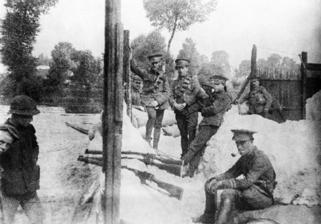
Building: First shot memorial
Country: Belgium
Year built: 1939
British war monument in Casteau, Belgium First shot memorial Commune of Mons For the first British action on the Western Front of the First World War Unveiled August 20, 1939 ( 1939-08-20 ) Location 50°30′18.4″N 3°59′52.4″E / 50.505111°N 3.997889°E / 50.505111; 3.997889 Casteau , Hainaut , Belgium Designed by Mr Bertiaux The inscription on the memorial reads: This tablet is erected to commemorate the action of "C" Squadron 4th Royal Irish Dragoon Guards on 22nd August 1914 when Corporal E. Thomas fired the first shot for the British Expeditionary Force and Captain C. B. Hornby led the first mounted attack against the Germans External links to photographs of the memorial Memorial, flags, plaque and signage Detail of plaque The memorial in relation to the plaque commemorating the 1918 advance Men of the 4th (Royal Irish) Dragoon Guards , photographed at a defensive position in August 1914 The first shot memorial is the common name of a monument in Casteau , Belgium, marking the first British engagement on the Western Front of the First World War .  The monument stands near to the start of a charge made by elements of C Squadron of the 4th (Royal Irish) Dragoon Guards , commanded by Captain Charles Beck Hornby , against cavalry scouts from the German 9th Cavalry Division on 22 August 1914.  A number of Germans were sabred and captured before the unit came under fire from a larger German force.  The British dismounted and returned fire, with Drummer Edward Thomas firing the first shot by British troops on this front of the war, before withdrawing. The monument was designed by an architect from nearby Mons, Mr. Bertiaux, and was unveiled on 20 August 1939, just prior to the 25th anniversary of the action and the outbreak of the Second World War.  The monument stands opposite one commemorating the furthest advance by the Canadian 116th Infantry Battalion at the end of the war, 11 November 1918. Action The 4th (Royal Irish) Dragoon Guards , a British Army cavalry regiment, had arrived in France on 16 August 1914 and were almost immediately moved to the front.  The intention was to defend Belgium which, with France and Luxembourg, had been invaded by the Germans as part of the Battle of the Frontiers .  The 4th Dragoon Guards scouted the advance of the rest of the 1st Cavalry Division .  Soon after crossing the Belgian border 4th Dragoon Guards scout observed parties of German cavalry and on 22 August the regiment's C Squadron, under Major Tom Bridges, was ordered to investigate. At around 6:30 am C Squadron reached a crossroads south of the village of Casteau and began watering their horses.  They heard from refugees that a party of 4-5 German cavalry were approaching. The squadron's 4th Troop dismounted and made ready with their carbines while 1st Troop, under Captain Charles Beck Hornby remained on their horses, ready to charge with the sabre.  The German party, who were from the 4th (Westphalian) Cuirassier regiment (part of the 9th Cavalry Division ), did not notice the British cavalry until just after they turned back for Casteau. Hornby's 1st Troop charged them immediately while 4th Troop remounted and the remainder of the squadron followed up. The Cuirassiers were joined at Casteau by a six-man picquet of the 13th Uhlan Regiment .  1st Troop closed with the Germans and engaged in hand-to-hand combat; the British claimed several Germans wounded and Hornby is credited as becoming the first British officer to draw blood in the war, having sabred a German. The Germans fell back and, being reinforced, dismounted to open fire on the British cavalry; it was around 7:00 am. C Squadron's 4th Troop were ordered to dismount and return fire.  The troop's  Drummer Edward Thomas was the first to open fire aiming at a German officer some 400 yards (370 m) away. Thomas saw the man fall to the ground but did not know if he had hit him.  Being outnumbered the British withdrew, having suffered one man lightly wounded, two horses killed and one wounded. Several German soldiers were taken prisoner, some of whom were wounded and received treatment from the Dragoon Guards' medical officer. The records of the 4th Cuirassiers note losing three men captured, one missing (who rejoined the regiment later that day), no wounded or killed and one horse grazed.  The action was a prelude to the following day's Battle of Mons which led to the Great Retreat of the British forces to new defensive positions along the Marne . Hornby and Thomas both survived the war.  Hornby received the Distinguished Service Order for the action and retired as a major in 1917 on account of wounds. Thomas reached the rank of sergeant and served in the Machine Gun Corps before returning to the 4th Dragoon Guards, with whom he remained until leaving the army in 1923.  He was not aware of the significance of his shot in the action until after the end of the war. Although it was the first shot fired on the Western Front, British forces elsewhere in the world had already opened fire on German forces. By the time the first British shot was fired Belgium had been almost totally overrun and the French and Belgian armies engaged for some days and had suffered in excess of 300,000 casualties. Memorial The action is commemorated as the British Army's first of the war by a stone-built monument with a bronze plaque in Casteau.  The monument names Thomas and Hornby and commemorates both the first shot and the preceding charge, but is commonly known as the "first shot memorial". The memorial stands some 2 kilometres (1.2 mi) from the location of Thomas's shot but is close to the starting point for Hornby's charge. The commune of Mons , in which the memorial stands, stated that it was sited here for ease of maintenance, though the real reason may have been to provide a juxtaposition with a plaque marking the furthest advance by British Commonwealth forces in this sector in 1918. The plaque, which is mounted to the wall of a restaurant opposite the first shot memorial, marks the furthest advance by picquets of the Canadian 116th Infantry Battalion at the time of the 11 am, 11 November 1918 armistice . The first shot memorial was designed by a Mons architect named Bertiaux and was unveiled on 20 August 1939, just ahead of the 25th anniversary of the action. This was just two weeks before Britain and France declared war on Germany, at the start of the Second World War and was six months after the death of Thomas. The memorial lay neglected for many years, discoloured by the exhaust fumes of passing traffic, but has since been restored. A commemoration ceremony at the memorial was held on the 100th anniversary of the action. References